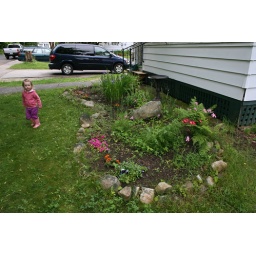
Our front flower bed is in bloom!